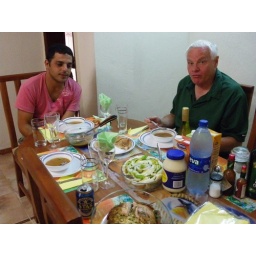
Xmas dinner with Allan(plant manager) and Shimon security Manager. Stuffed chicken is in fore ground